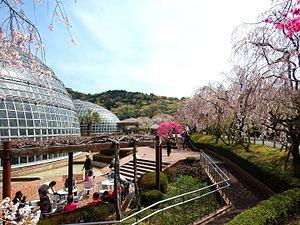
Moriyama est l'un des 16 arrondissements de la ville de Nagoya au Japon. Il est situé au nord-est de la ville.
Nagoya est la troisième ville du Japon par sa superficie et la quatrième par la population, derrière Tokyo, Yokohama et Osaka. Située sur la côte Pacifique, au bord de la baie d'Ise dans la région du Chūbu, au centre de Honshū, c'est la capitale de la préfecture d'Aichi. Le pachinko, né à Nagoya, y a son musée.